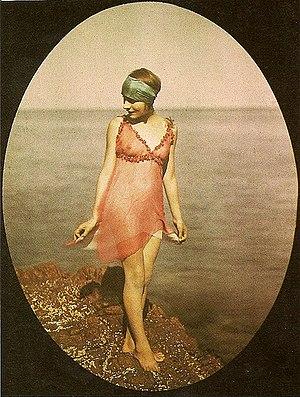
Sur la plage, tenue de bain